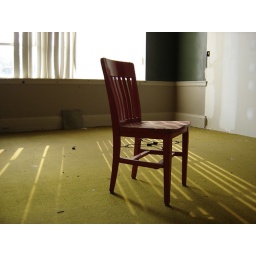
a solitary chair in a former tobacco warehouse office